History of the Republic of Venice

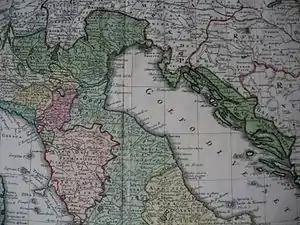
Republic of Venice in the early 18th century

Difficulties in the rule of the sea brought further changes. Until 1545 the oarsmen in the galleys were free sailors enrolled on a wage. They were originally Venetians, but later Dalmatians, Cretans and Greeks joined in large numbers. Because of the difficulty in hiring sufficient crews, Venice had recourse to conscription, chaining the oarsmen to the benches as other navies had already done. Cristoforo da Canal was the first Venetian to command such a galley. By 1563, the population of Venice had dropped to about 168,000 people.